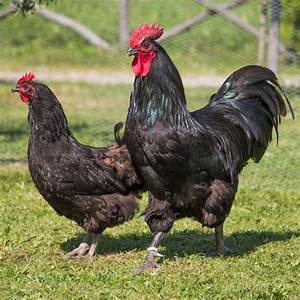
Label: gallina